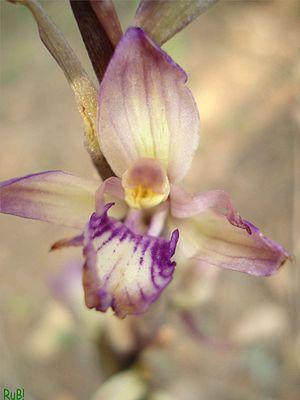
Le Limodore à feuilles avortées est une orchidée terrestre européenne.